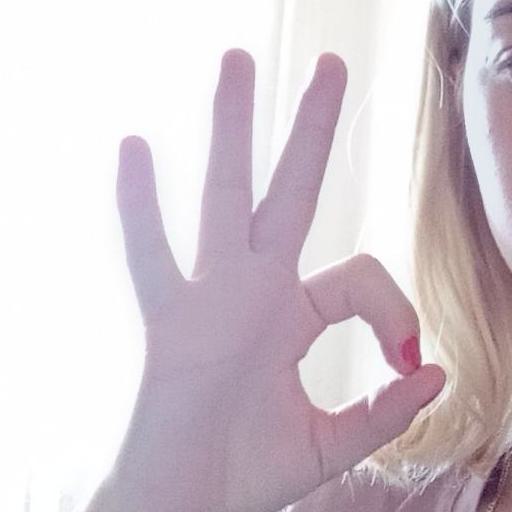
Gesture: ok